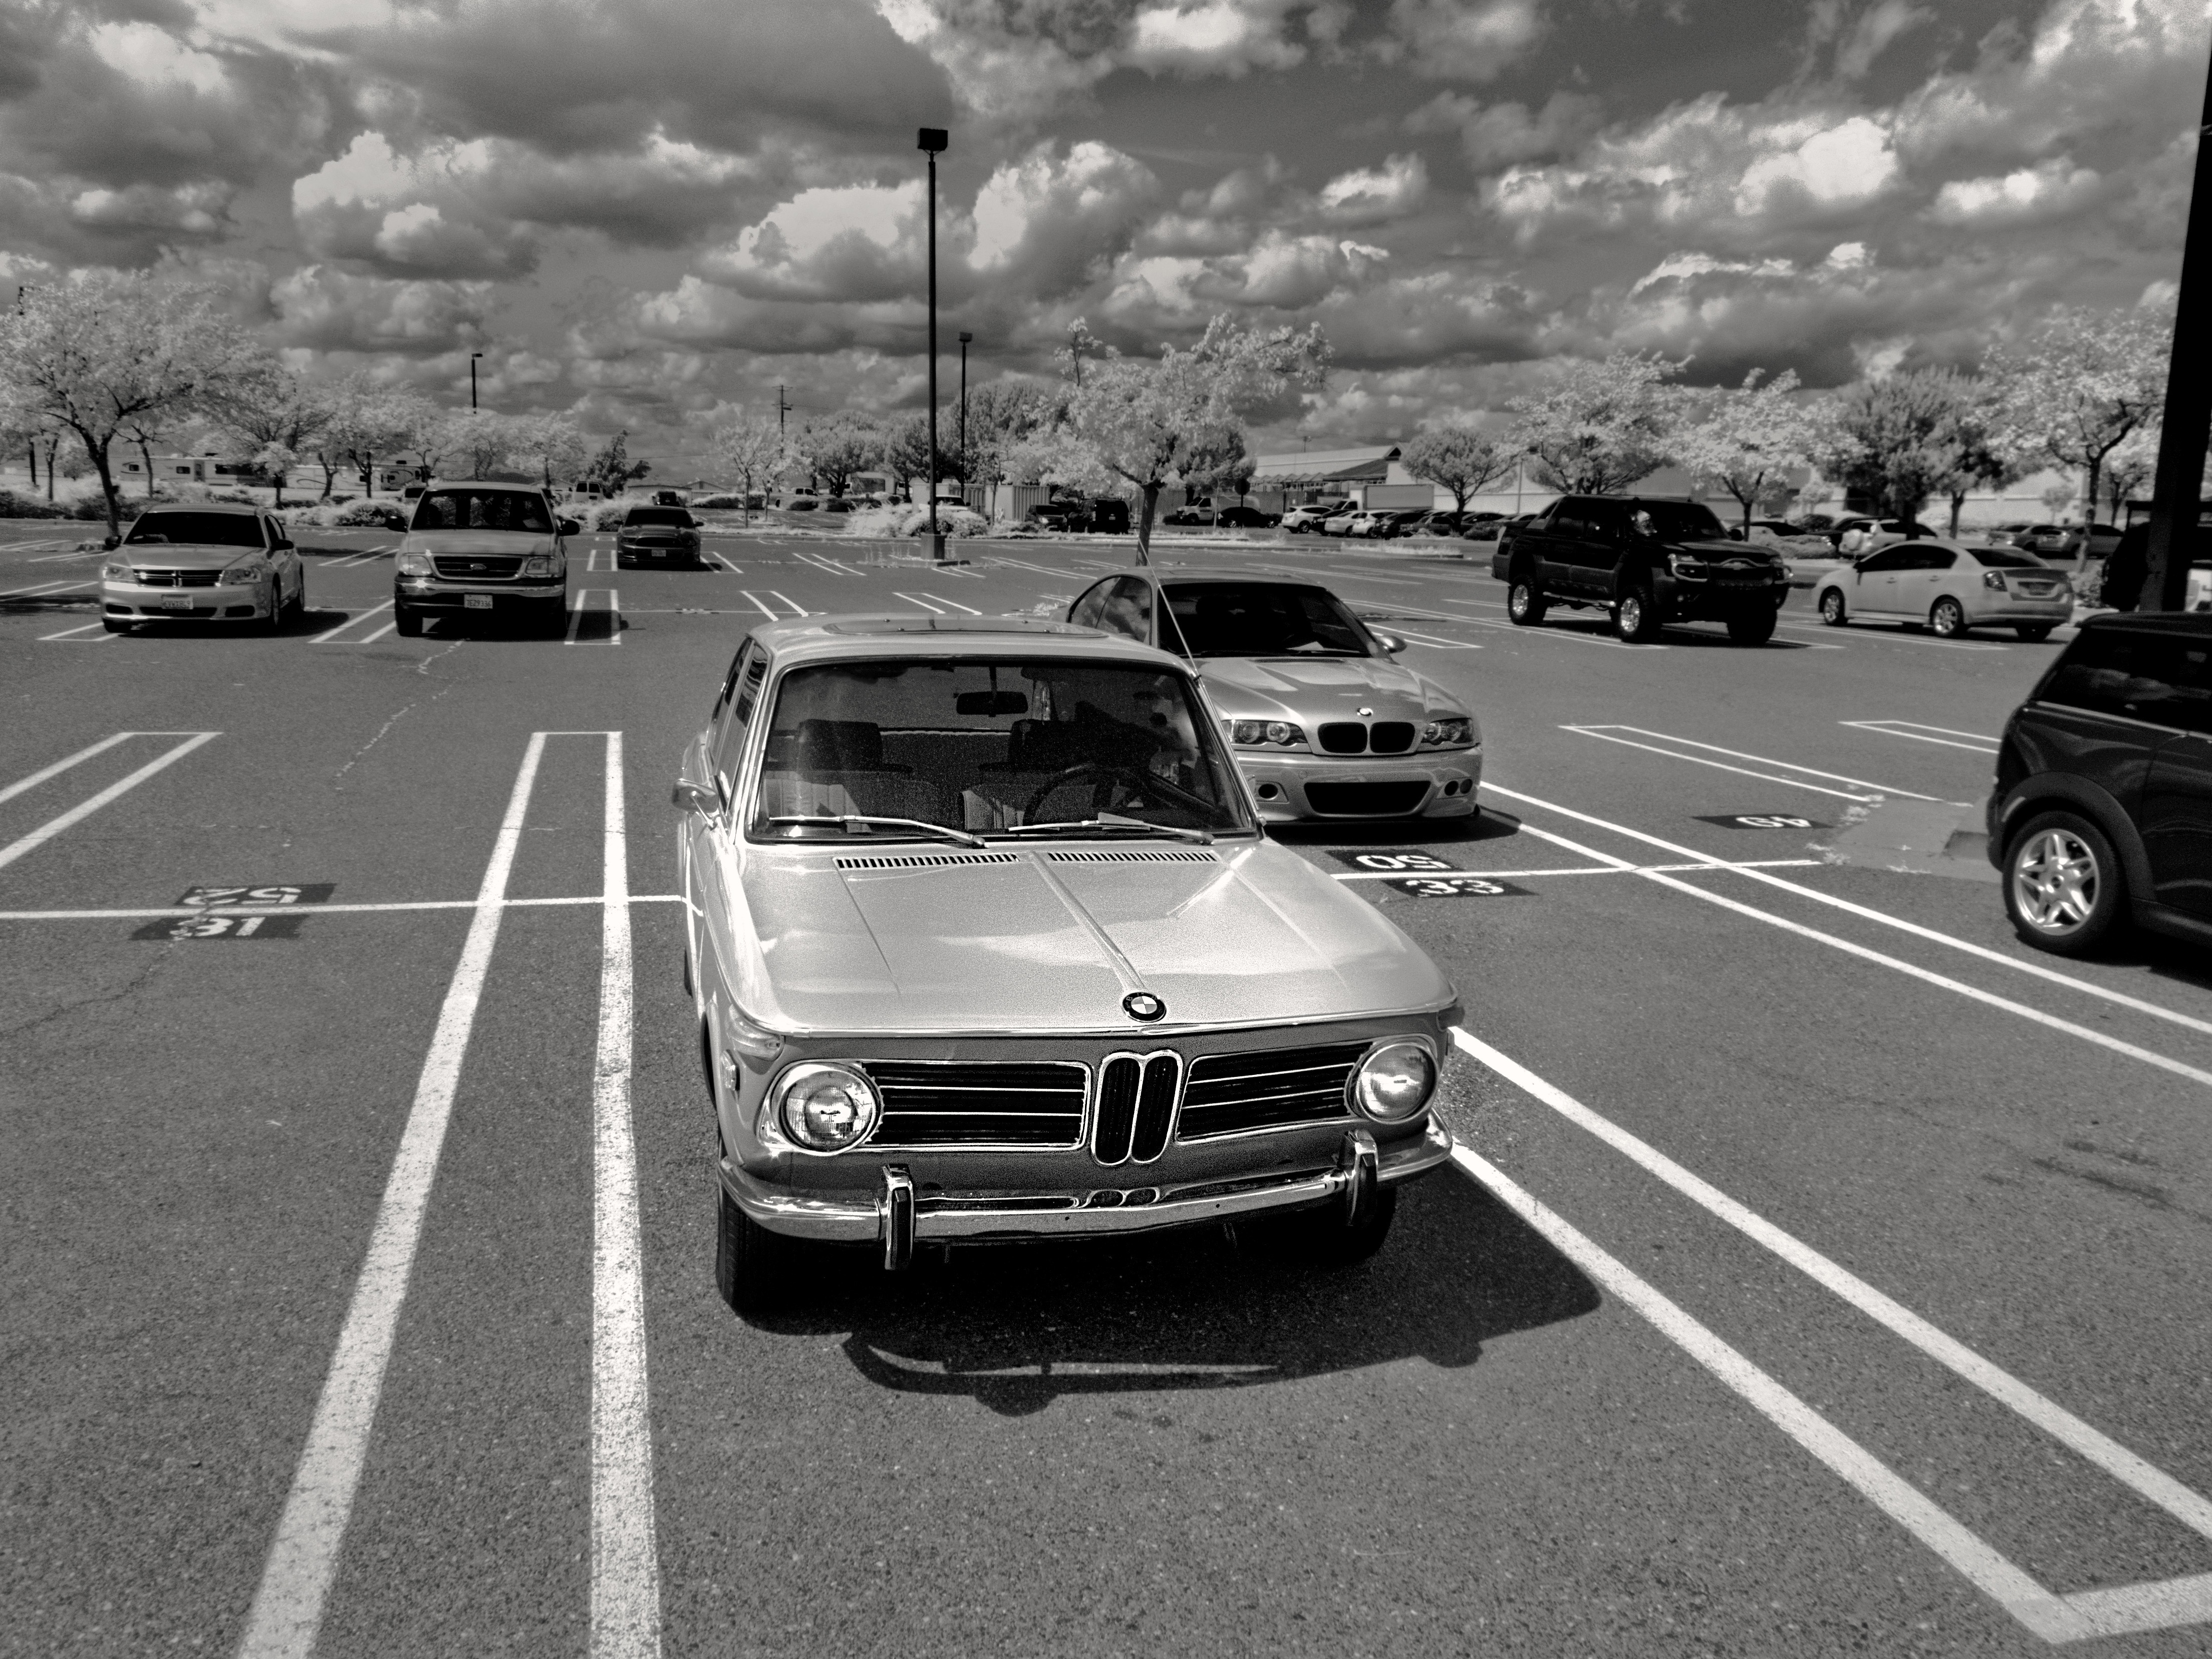
black and white, car, wheel, vehicle, monochrome, sedan, bmw, classic, bmw2002, land vehicle, monochrome photography, automobile make, automotive design, luxury vehicle